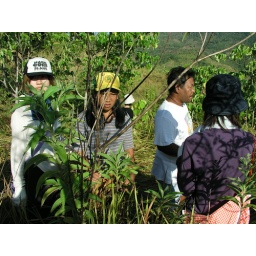
.  Looking for the forest hiding in the grass